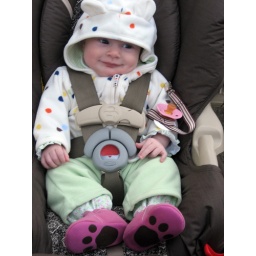
Out for a stroll in some very cute shoes